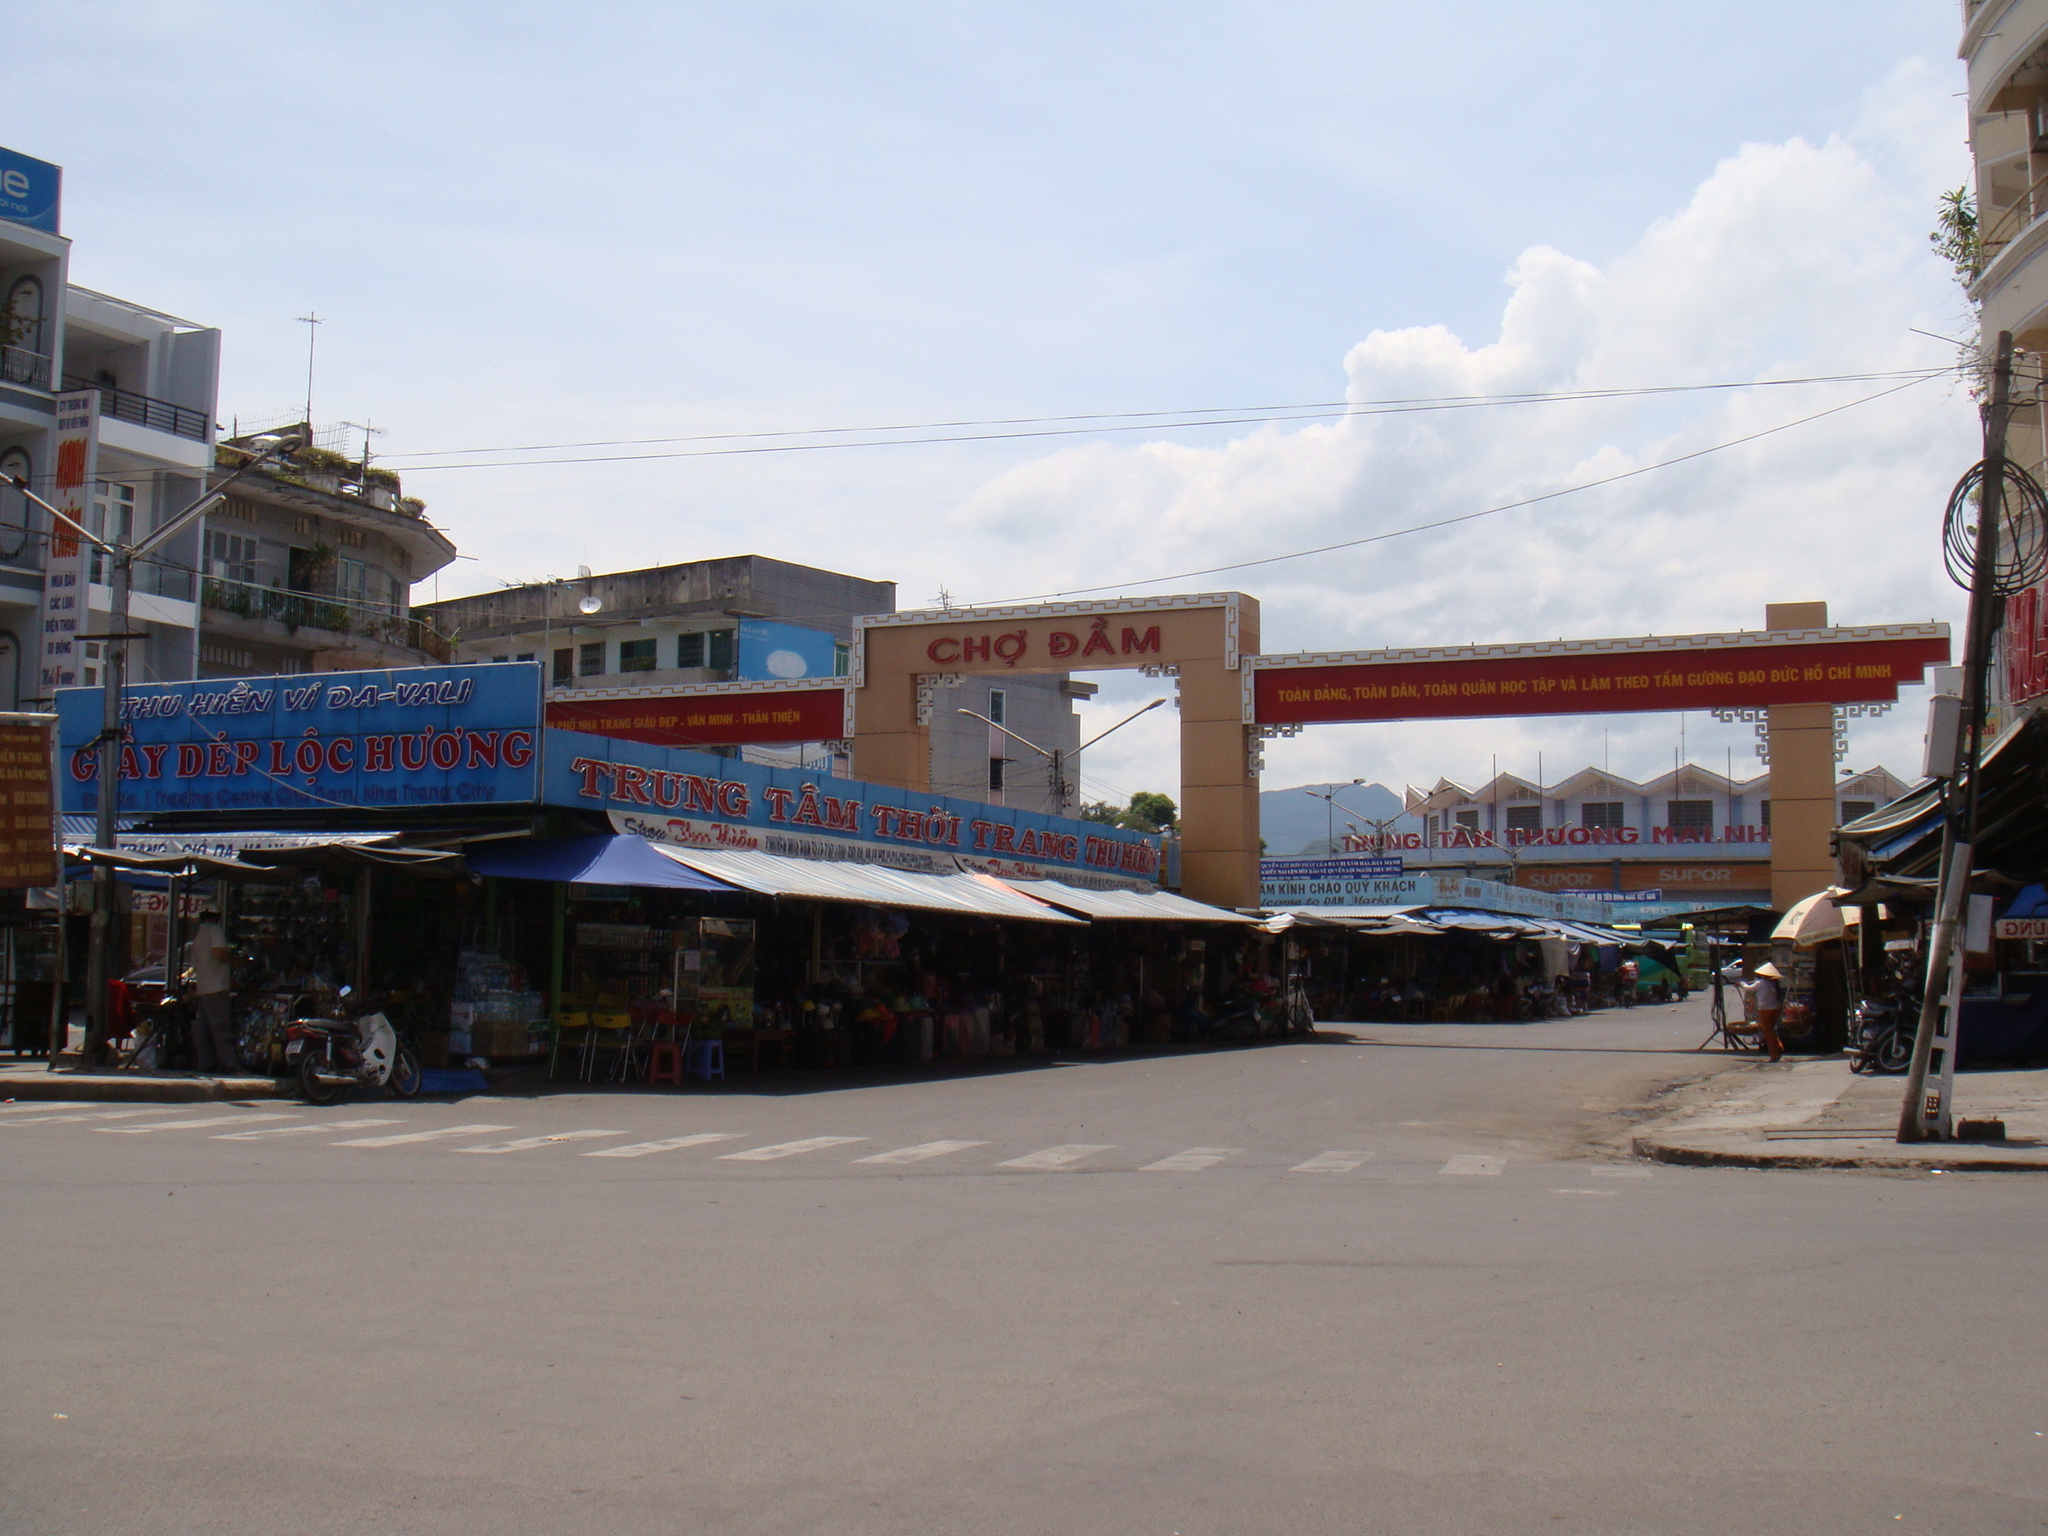
user: text: Cổng chào vào chợ có màu gì chủ đạo?
assistant: text: Màu vàng nâu.

user: text: Có bao nhiêu chiếc xe máy đang đậu rõ ràng ở khu vực tiền cảnh bên trái ảnh?
assistant: text: Bốn chiếc.

user: text: Tên của khu chợ chính được thể hiện trên cổng chào là gì?
assistant: text: Chợ Đầm.

user: text: Thông điệp chính được viết trên tấm băng rôn màu đỏ ở cổng chợ là gì?
assistant: text: Toàn Đảng, toàn dân, toàn quân học tập và làm theo tấm gương đạo đức Hồ Chí Minh.

user: text: Dựa vào các biển hiệu trong ảnh, khu chợ này chuyên kinh doanh những mặt hàng gì và nằm ở thành phố nào?
assistant: text: Chợ chuyên kinh doanh thời trang, ví da, vali, giày dép và nằm ở thành phố Nha Trang.